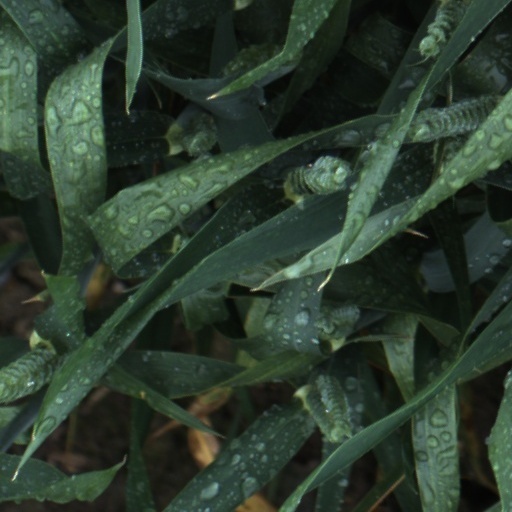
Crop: wheat